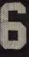
Number: 6